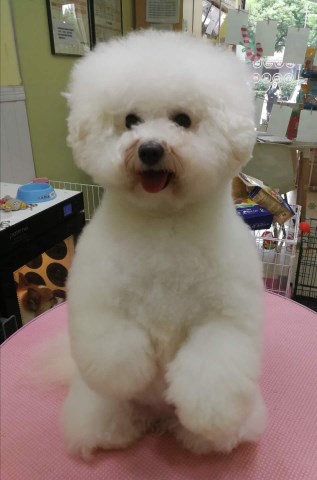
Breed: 3083-n000117-Bichon_Frise